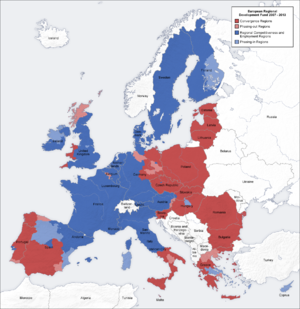
Europæiske Regionale Udviklingsfond
Den Europæiske Regionale Udviklingsfond, 2006.
Den Europæiske Regionale Udviklingsfond, fork. ERUF og undertiden også blot kaldet Regionalfonden er den af EU's strukturfonde, der har ansvaret for regionale projekter.